Upminster Windmill

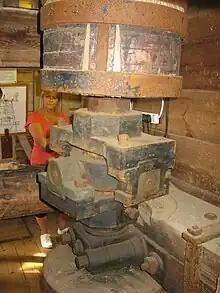
The universal joint in the upright shaft

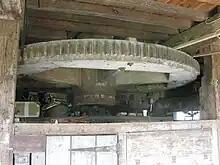
The compass arm great spur wheel

The upright shaft is wooden, in two sections for reasons noted above. It is twelve sided, across the flats and long in total. The wallower is of compass arm construction, in diameter with 43 cogs. At the bottom of the upright shaft, the compass arm great spur wheel has 126 cogs. It drives four pairs of underdrift millstones via stone nuts with 24 cogs.